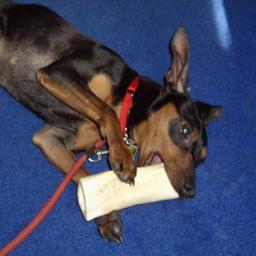
Animal: dogs